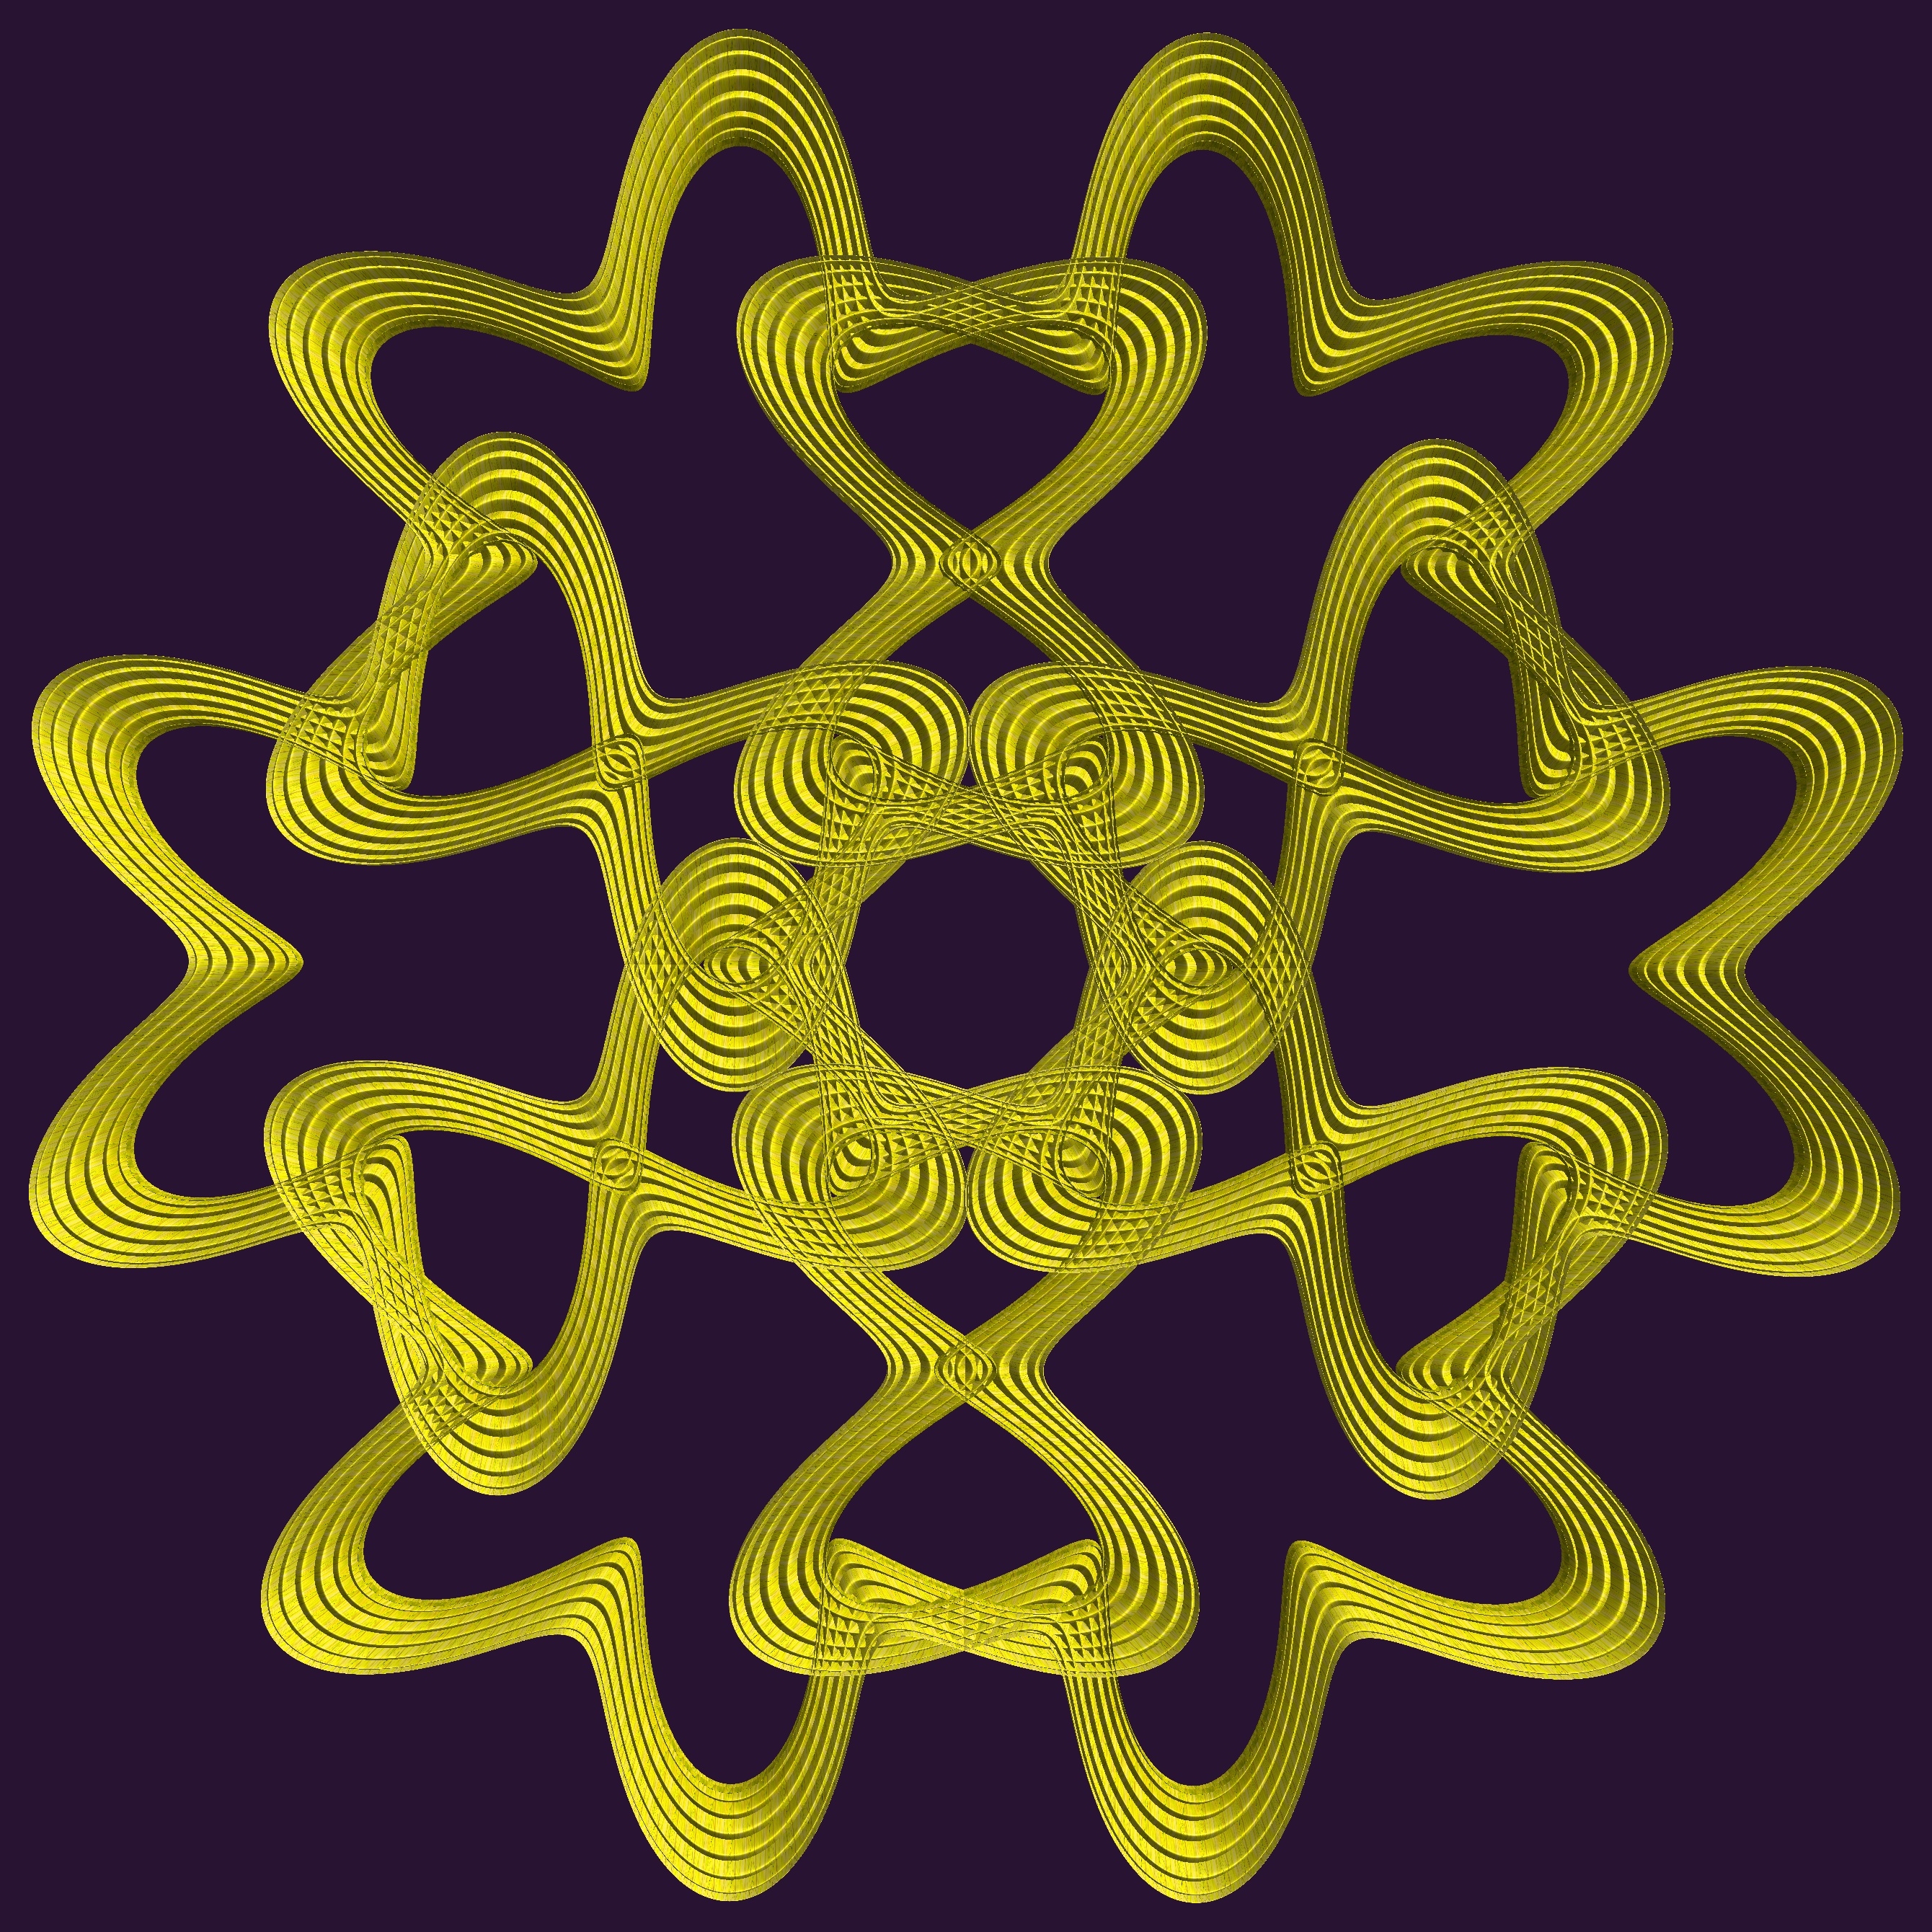
structure, texture, pattern, lighting, circle, font, figure, illustration, design, symmetry, 3d, graphic, knot, mathematica, cg, parametricplot3d, code, program, algorithm, abstruct, mapping